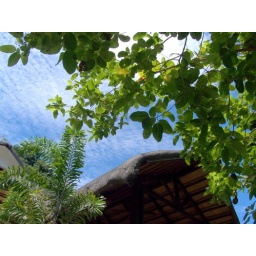
Beautiful blue skies of Mayumi from under the natural tree canopy.